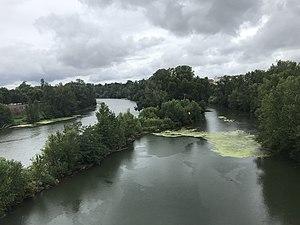
Le Tarn à Montauban